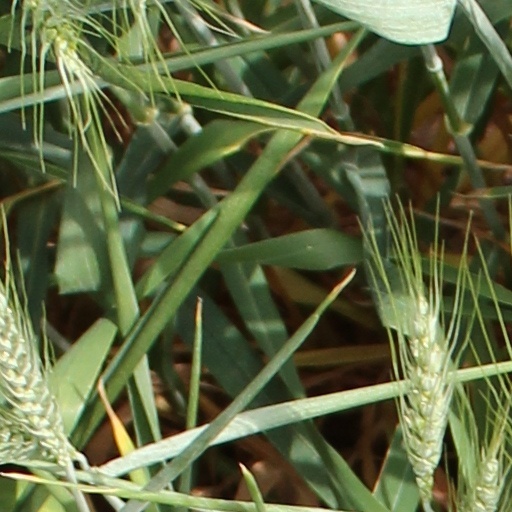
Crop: wheat